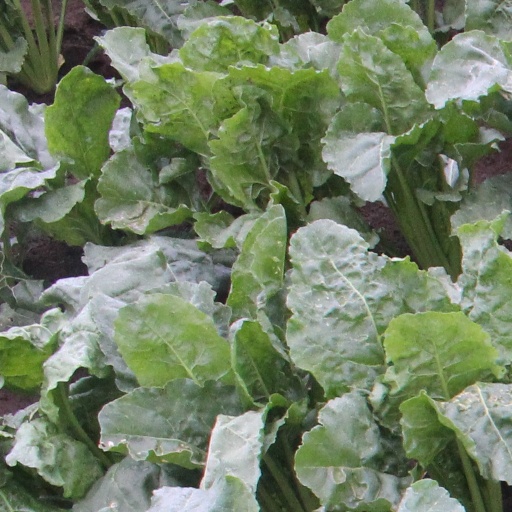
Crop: sugar beet